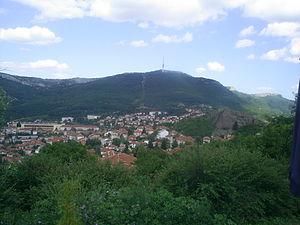
Bélogradtchik est une ville située dans le nord-ouest de la Bulgarie.
La commune de Bélogradtchik est située dans le nord-ouest de la Bulgarie.